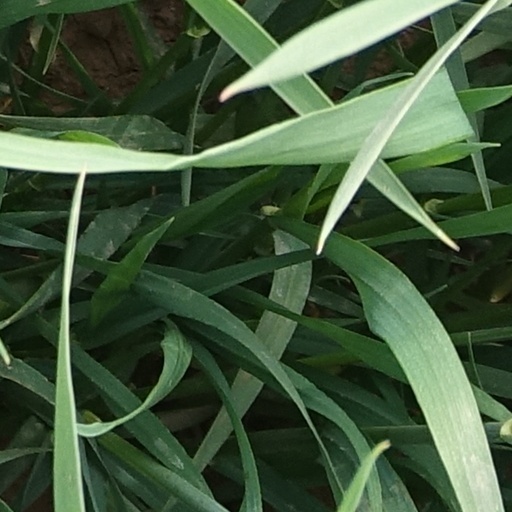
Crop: wheat